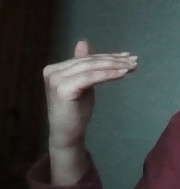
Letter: khaa